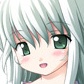
Portrait style: Anime Portrait